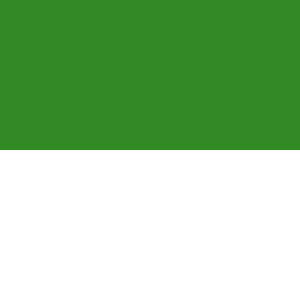
La principauté d'Anhalt-Zerbst fut un État du Saint-Empire romain germanique. En tant qu'une subdivision de la principauté d'Anhalt centrée sur la ville de Zerbst, elle a connu trois existences distinctes de 1252 à 1396, de 1544 à 1570, et de 1603 à 1793. La résidence des princes de la maison d'Anhalt était à Zerbst.
L'Anhalt-Köthen est un État du nord-est du Saint-Empire.
La principauté, puis le duché d'Anhalt-Bernbourg fut un État du Saint-Empire romain germanique jusqu'en 1806, de la Confédération du Rhin de 1806 à 1813, et de la Confédération germanique à partir de 1815. Il a existé entre 1252 et 1463 puis de 1603 à 1863, année où Anhalt-Bernbourg est incorporée au duché d'Anhalt.